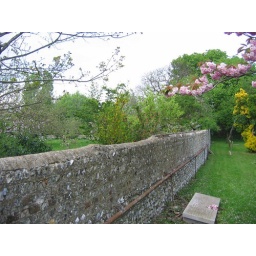
Monk's house wall, looked over into church yard